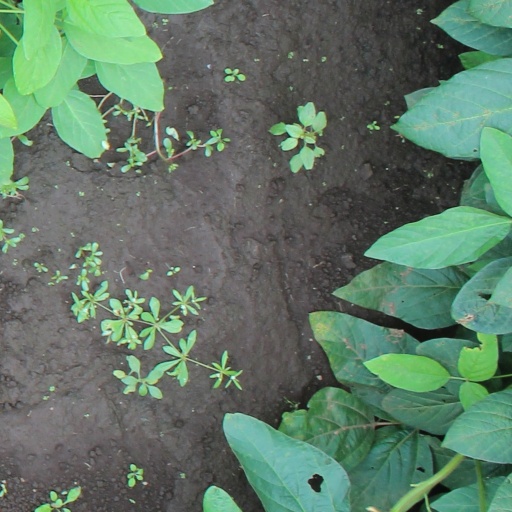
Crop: soybean